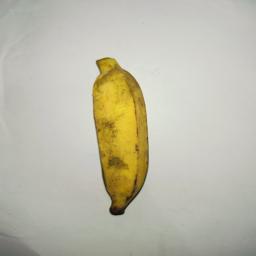
Ripeness: Ripe